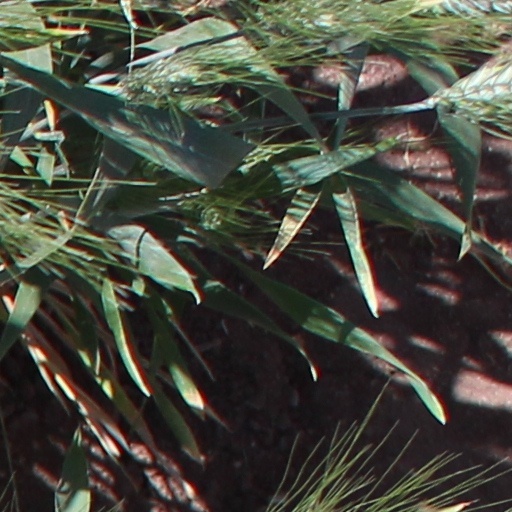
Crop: wheat